Luwians

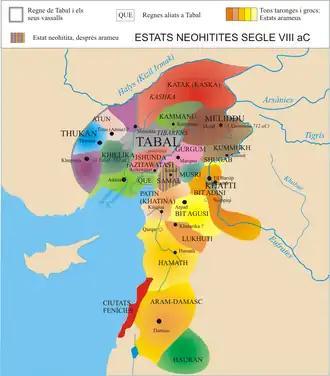
Various Luwian (Post-Hittite) and Aramean (orange shades) states in the 8th century BCE

The Old Hittite laws from the 17th century BC contain cases relating to the then independent regions of Palā and Luwiya. Traders and displaced people seem to have moved from one country to the other on the basis of agreements between Ḫattusa and Luwiya. It has been argued that the Luwians never formed a single unified Luwian state but populated a number of polities where they mixed with other population groups, though a minority opinion holds that the Luwians formed a unified socio-political group.